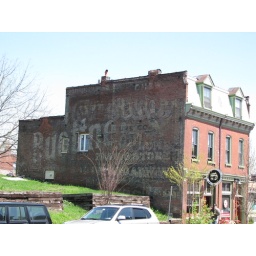
Business and residential building in historic Antique Row on Cherokee Street. Notice the various painted signs on the wall.